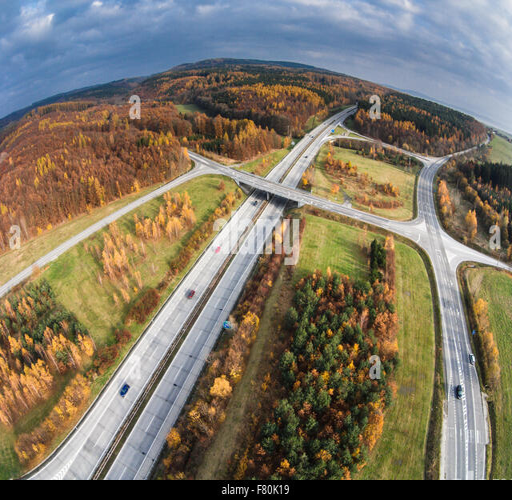
aerial view of a road junction